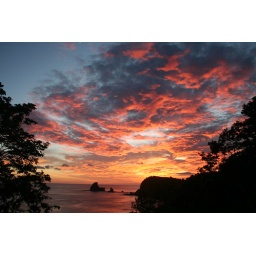
sunset over the rock near maderas beach